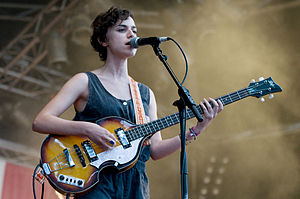
Angel Deradoorian
Angel Deradoorian optræder med Dirty Projectors i 2008.
Angel Deradoorian er en sangerinde og musiker fra USA. Deradoorian er blandt andet kendt fra bandet Dirty Projectors.